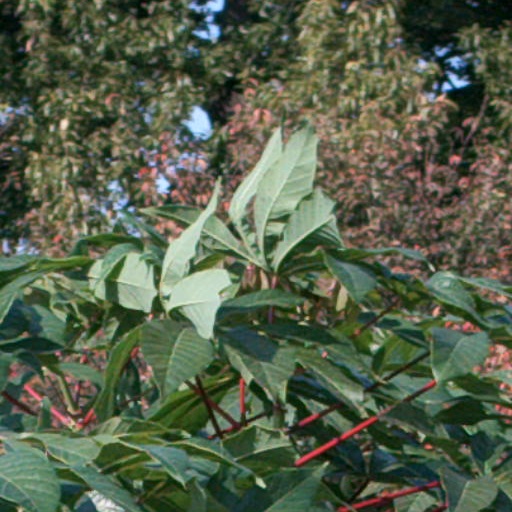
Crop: cassava